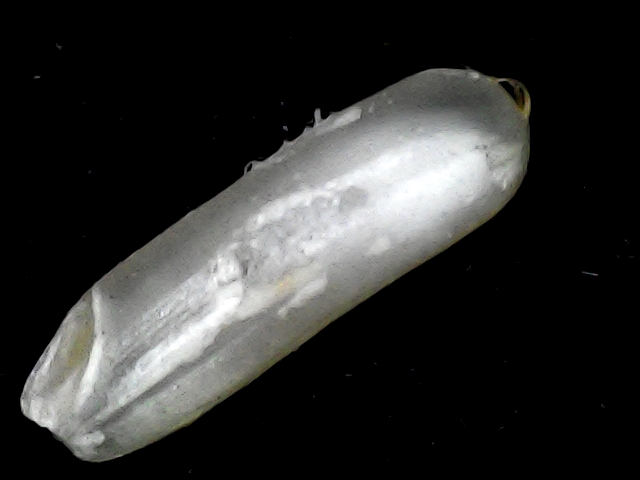
Rice variety: BD87